Question: Please indicate a possible affordance area of the cup that can be used for containing liquid
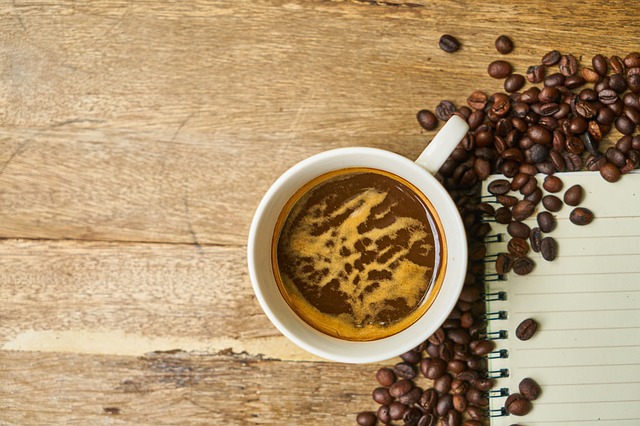
Answer: [242.5, 142, 464.5, 368]